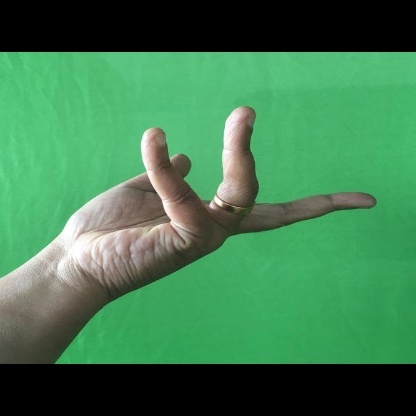
Mudra: Alapadmam